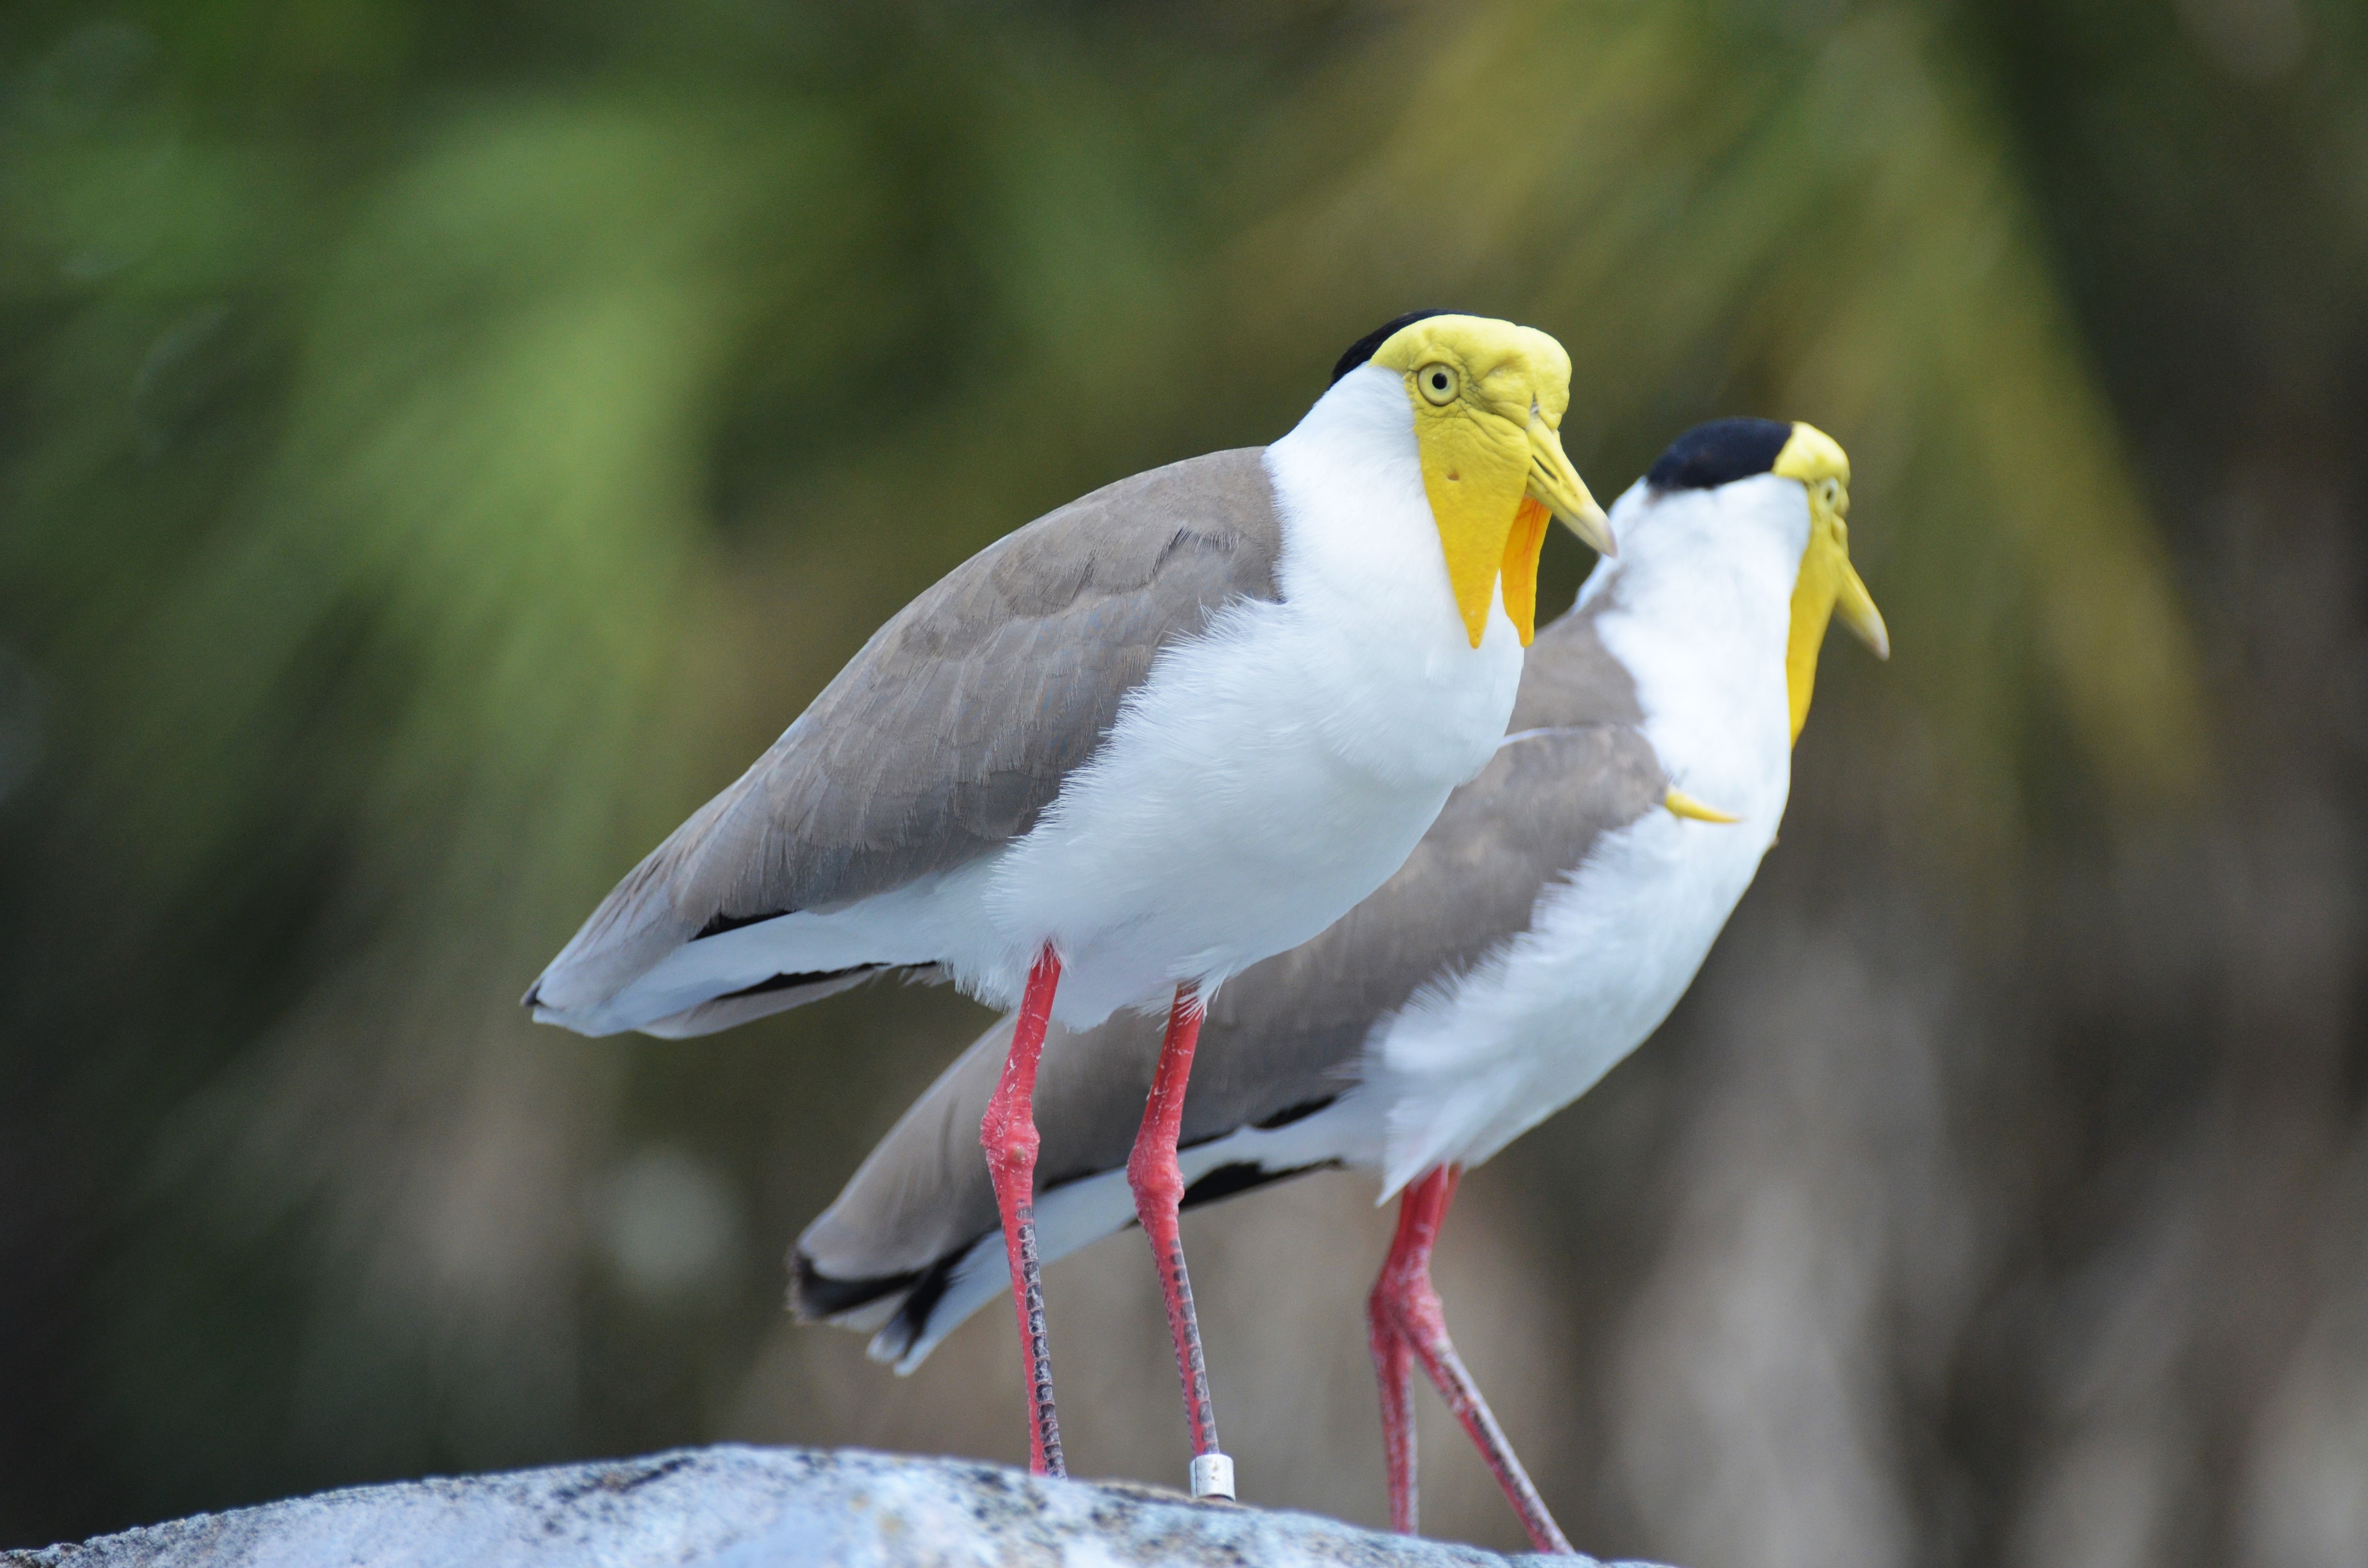
nature, bird, wing, animal, wildlife, zoo, beak, color, colorful, yellow, fauna, plumage, ornithology, wild animal, feathers, animals, vertebrate, exotic bird, yellow headed bird, white and grey bird